Hoa Hakananai'a

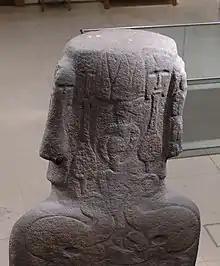
Close up of the carvings identifying the male (left) and female (right) birdman, with their fledgling above, as proposed in a disputed interpretation. Also seen in this image are the two large earlier "komari" that extend onto the top of the statue's head.

The archaeologists behind the new digital study also proposed a new way to read the main composition. It was suggested that the elements worked together to portray the birdman ceremony, with the left birdman figure male, the right female (two of the four "egg gods"), and the bird above them their new-hatched fledgling. "Meanwhile the entire statue has become Makemake, its face painted white… in the manner of the human birdman". One group of critics described this interpretation as "interesting, thought provoking and even somewhat poetic", but, while "greatly impressed by the work", rejected the proposals.